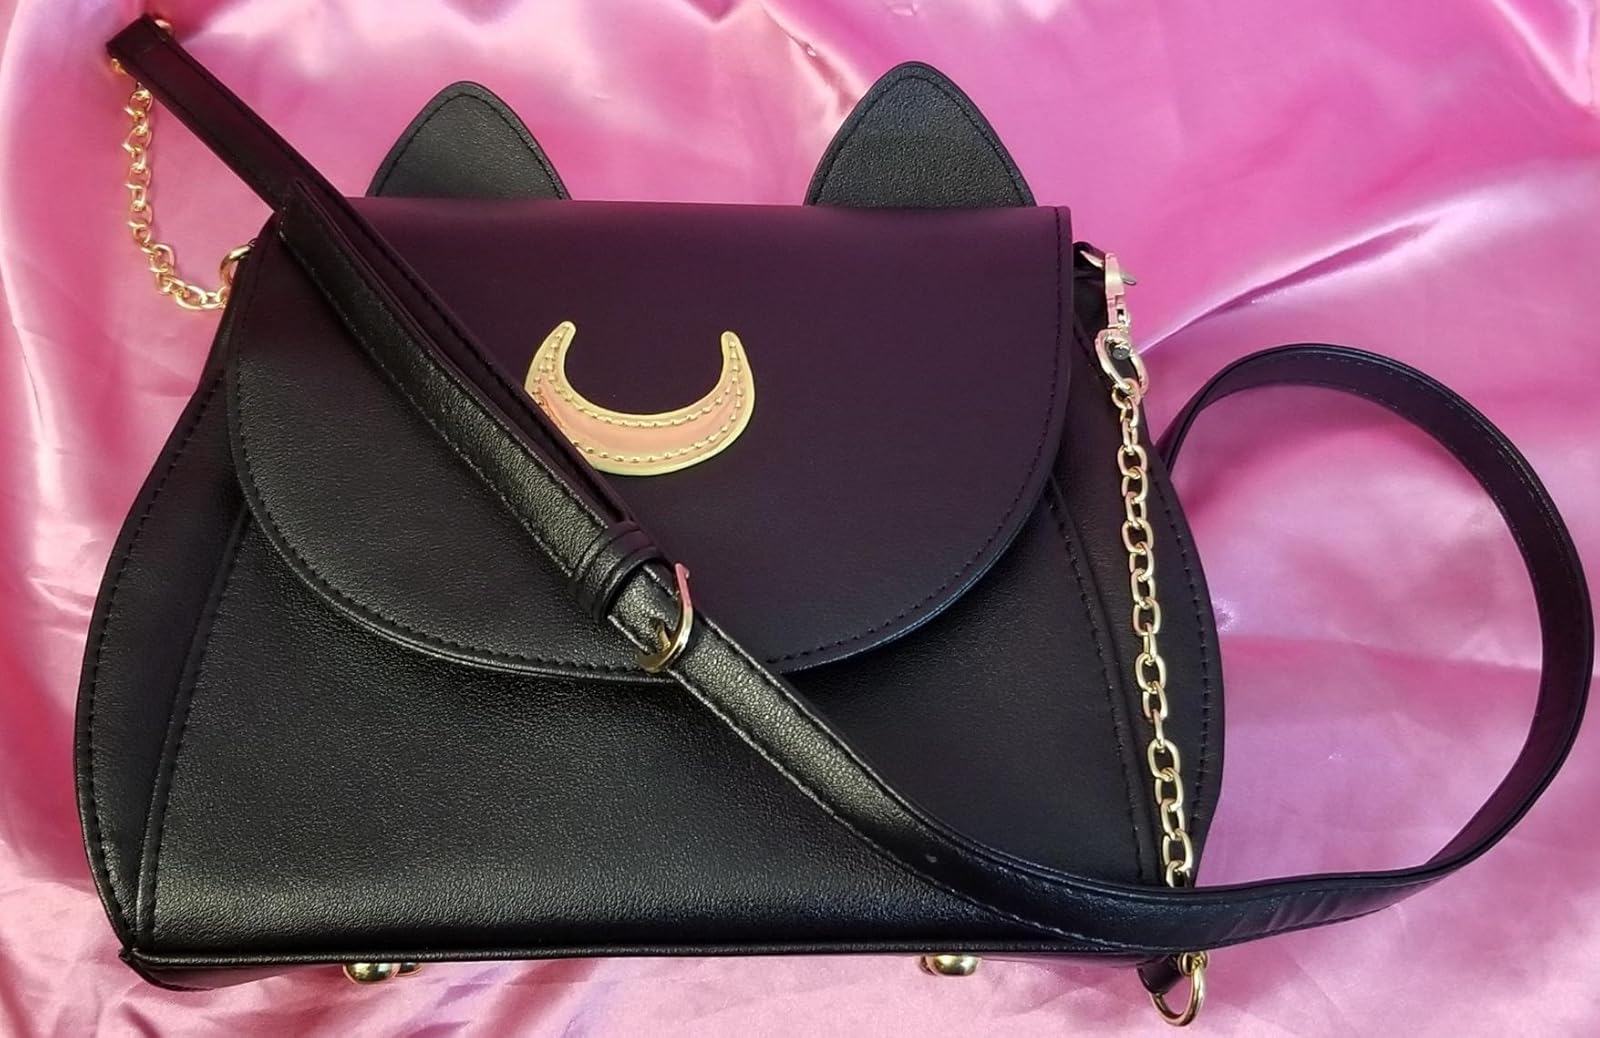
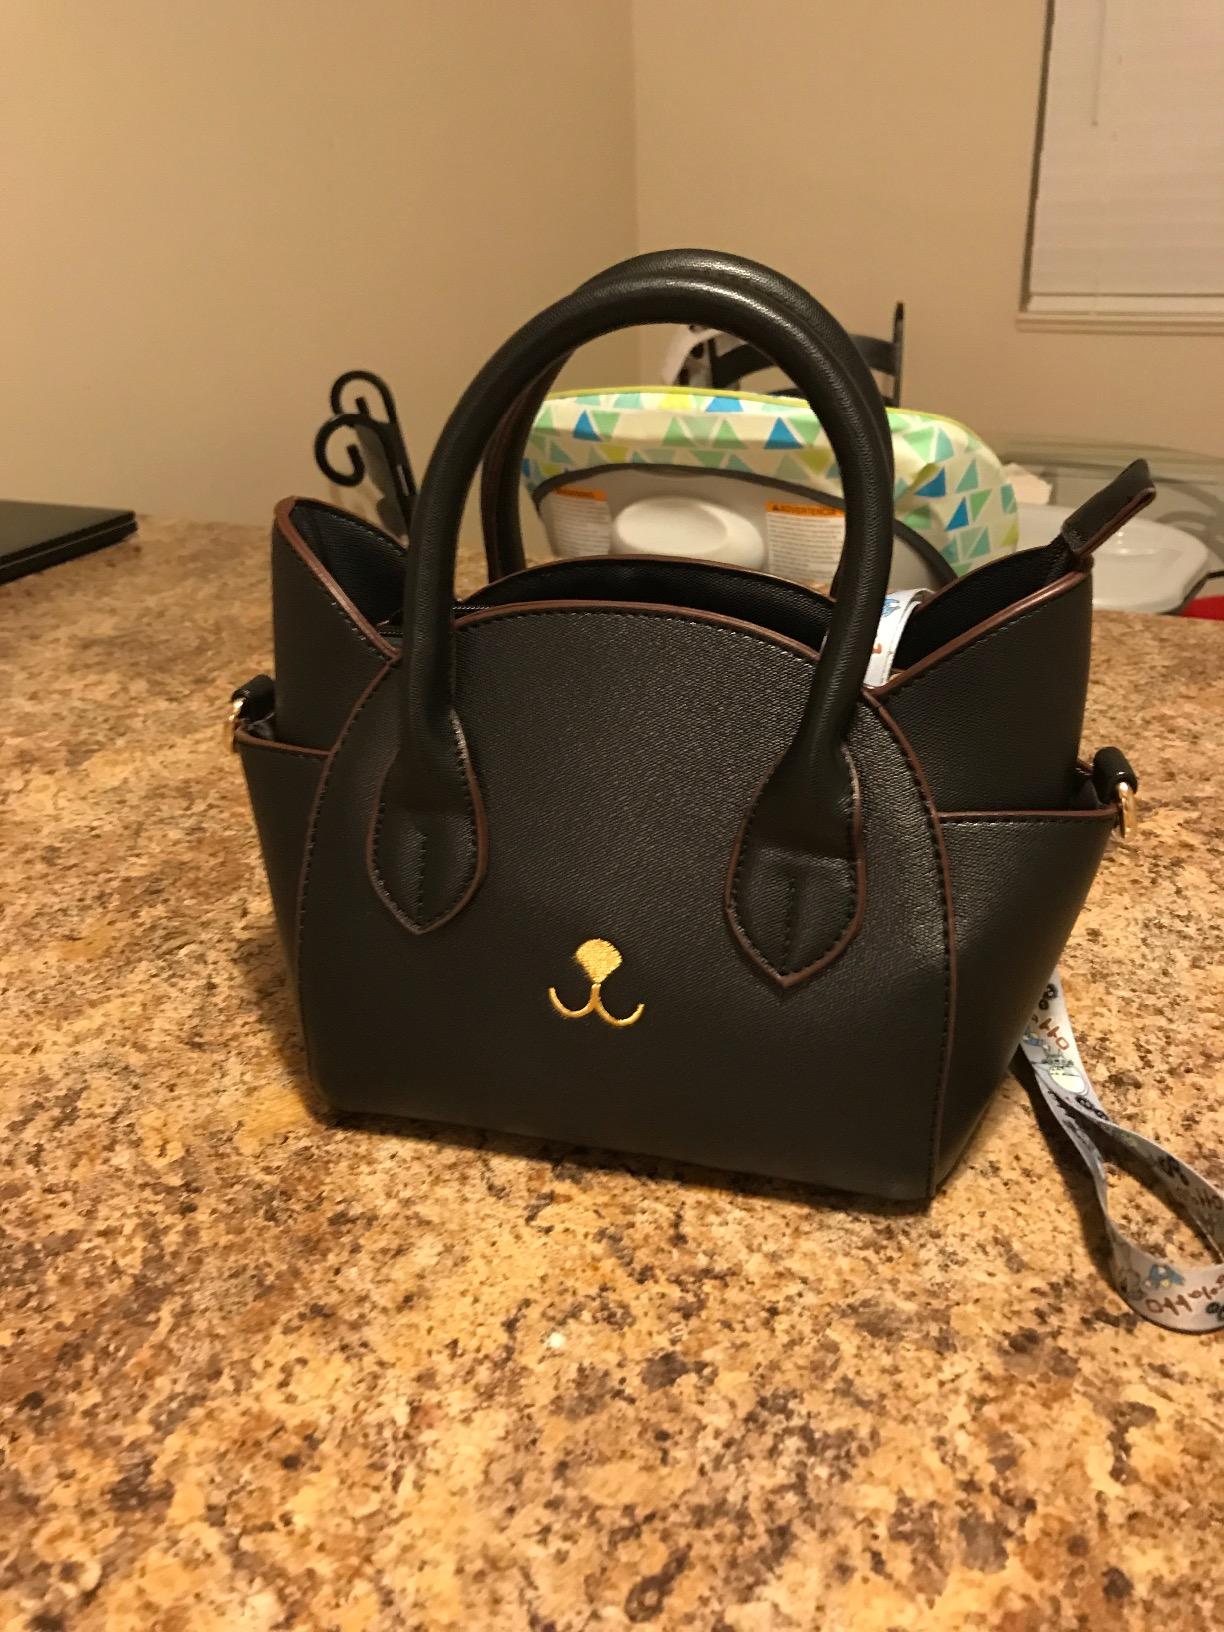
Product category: accessories_handbag
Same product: no